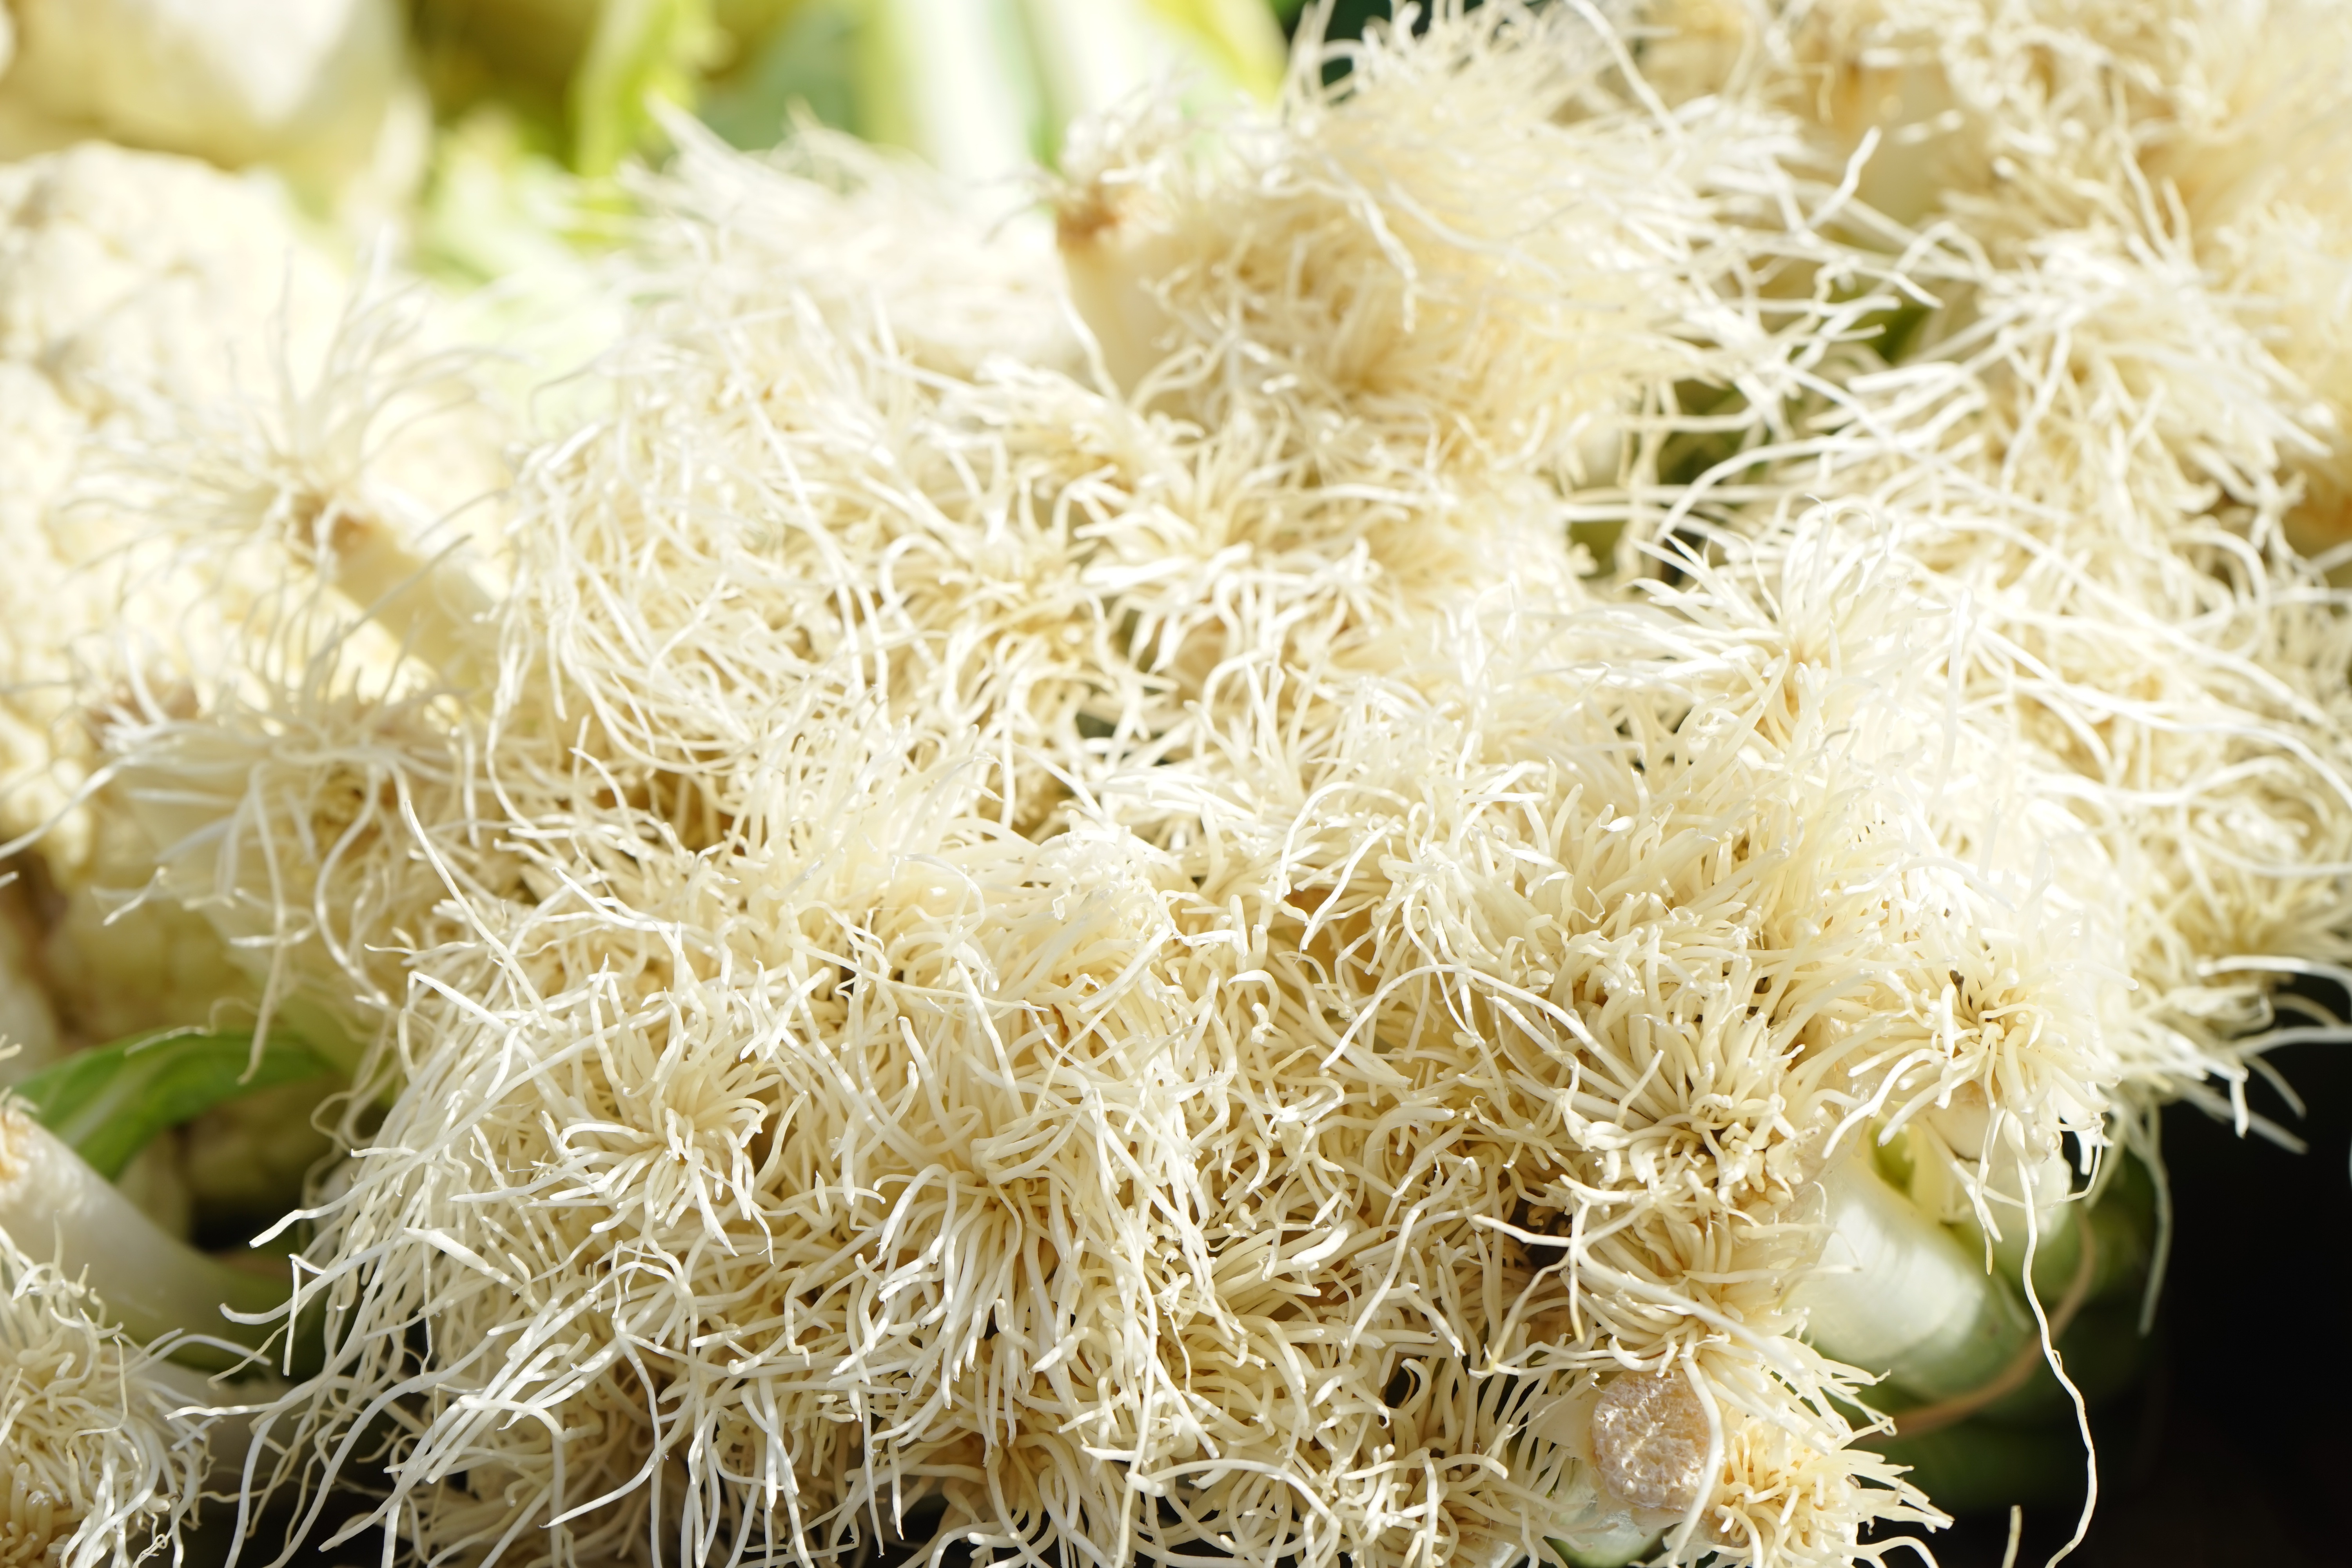
plant, white, flower, dish, food, produce, vegetable, crop, biology, root, coconut, piping, vegetables, a, c, floristry, flowering plant, spring onion, root network, spring onions, floral design, leek greenhouse, early onion, young onion, grass family, land plant, flower arranging, meat onion, winter onion, allium fistulosum, altaicum, ceratophyllum, cepa sissilis, ventricosa, zwiebelroehrl, onion tube, button onions, sahi onion, cut onion, eternal onion, winter hedge onion, winter hedge, white florentine, gross chives, jakobslauch, john leek, hollow leek, schnattra